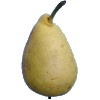
Label: Pear 2